Green shrike-vireo

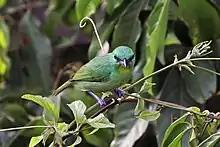
in Panama

The green shrike-vireo (Vireolanius pulchellus) is a species of bird in the family Vireonidae. It is found in Belize, Colombia, Costa Rica, El Salvador, Guatemala, Honduras, Mexico, Nicaragua, and Panama. Its natural habitat is subtropical or tropical moist lowland forests.